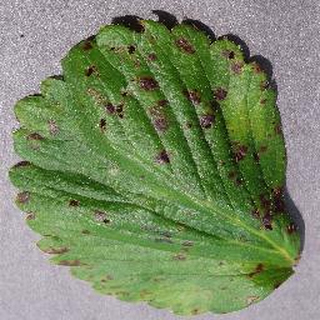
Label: strawberry_leaf_scorch